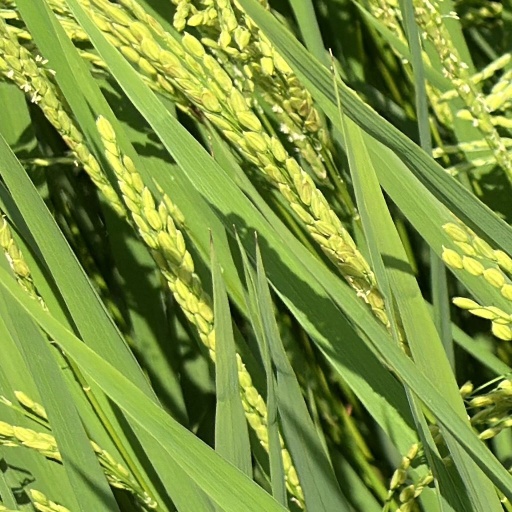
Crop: rice